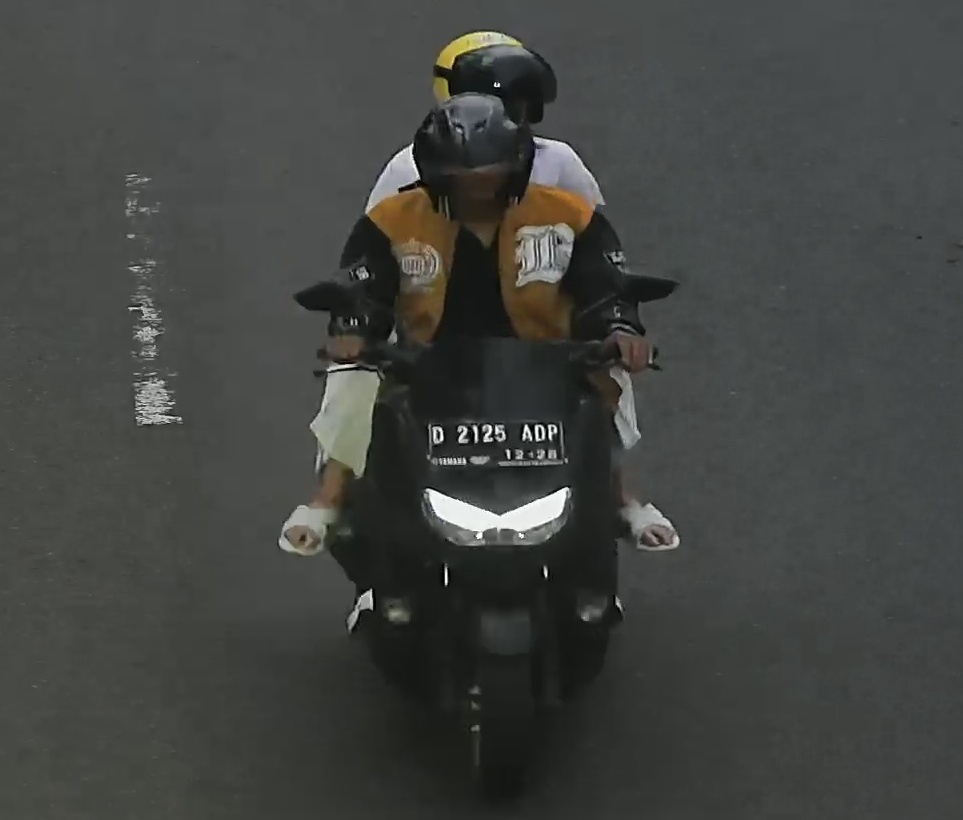
person-with-helmet: 2
person-without-helmet: 0